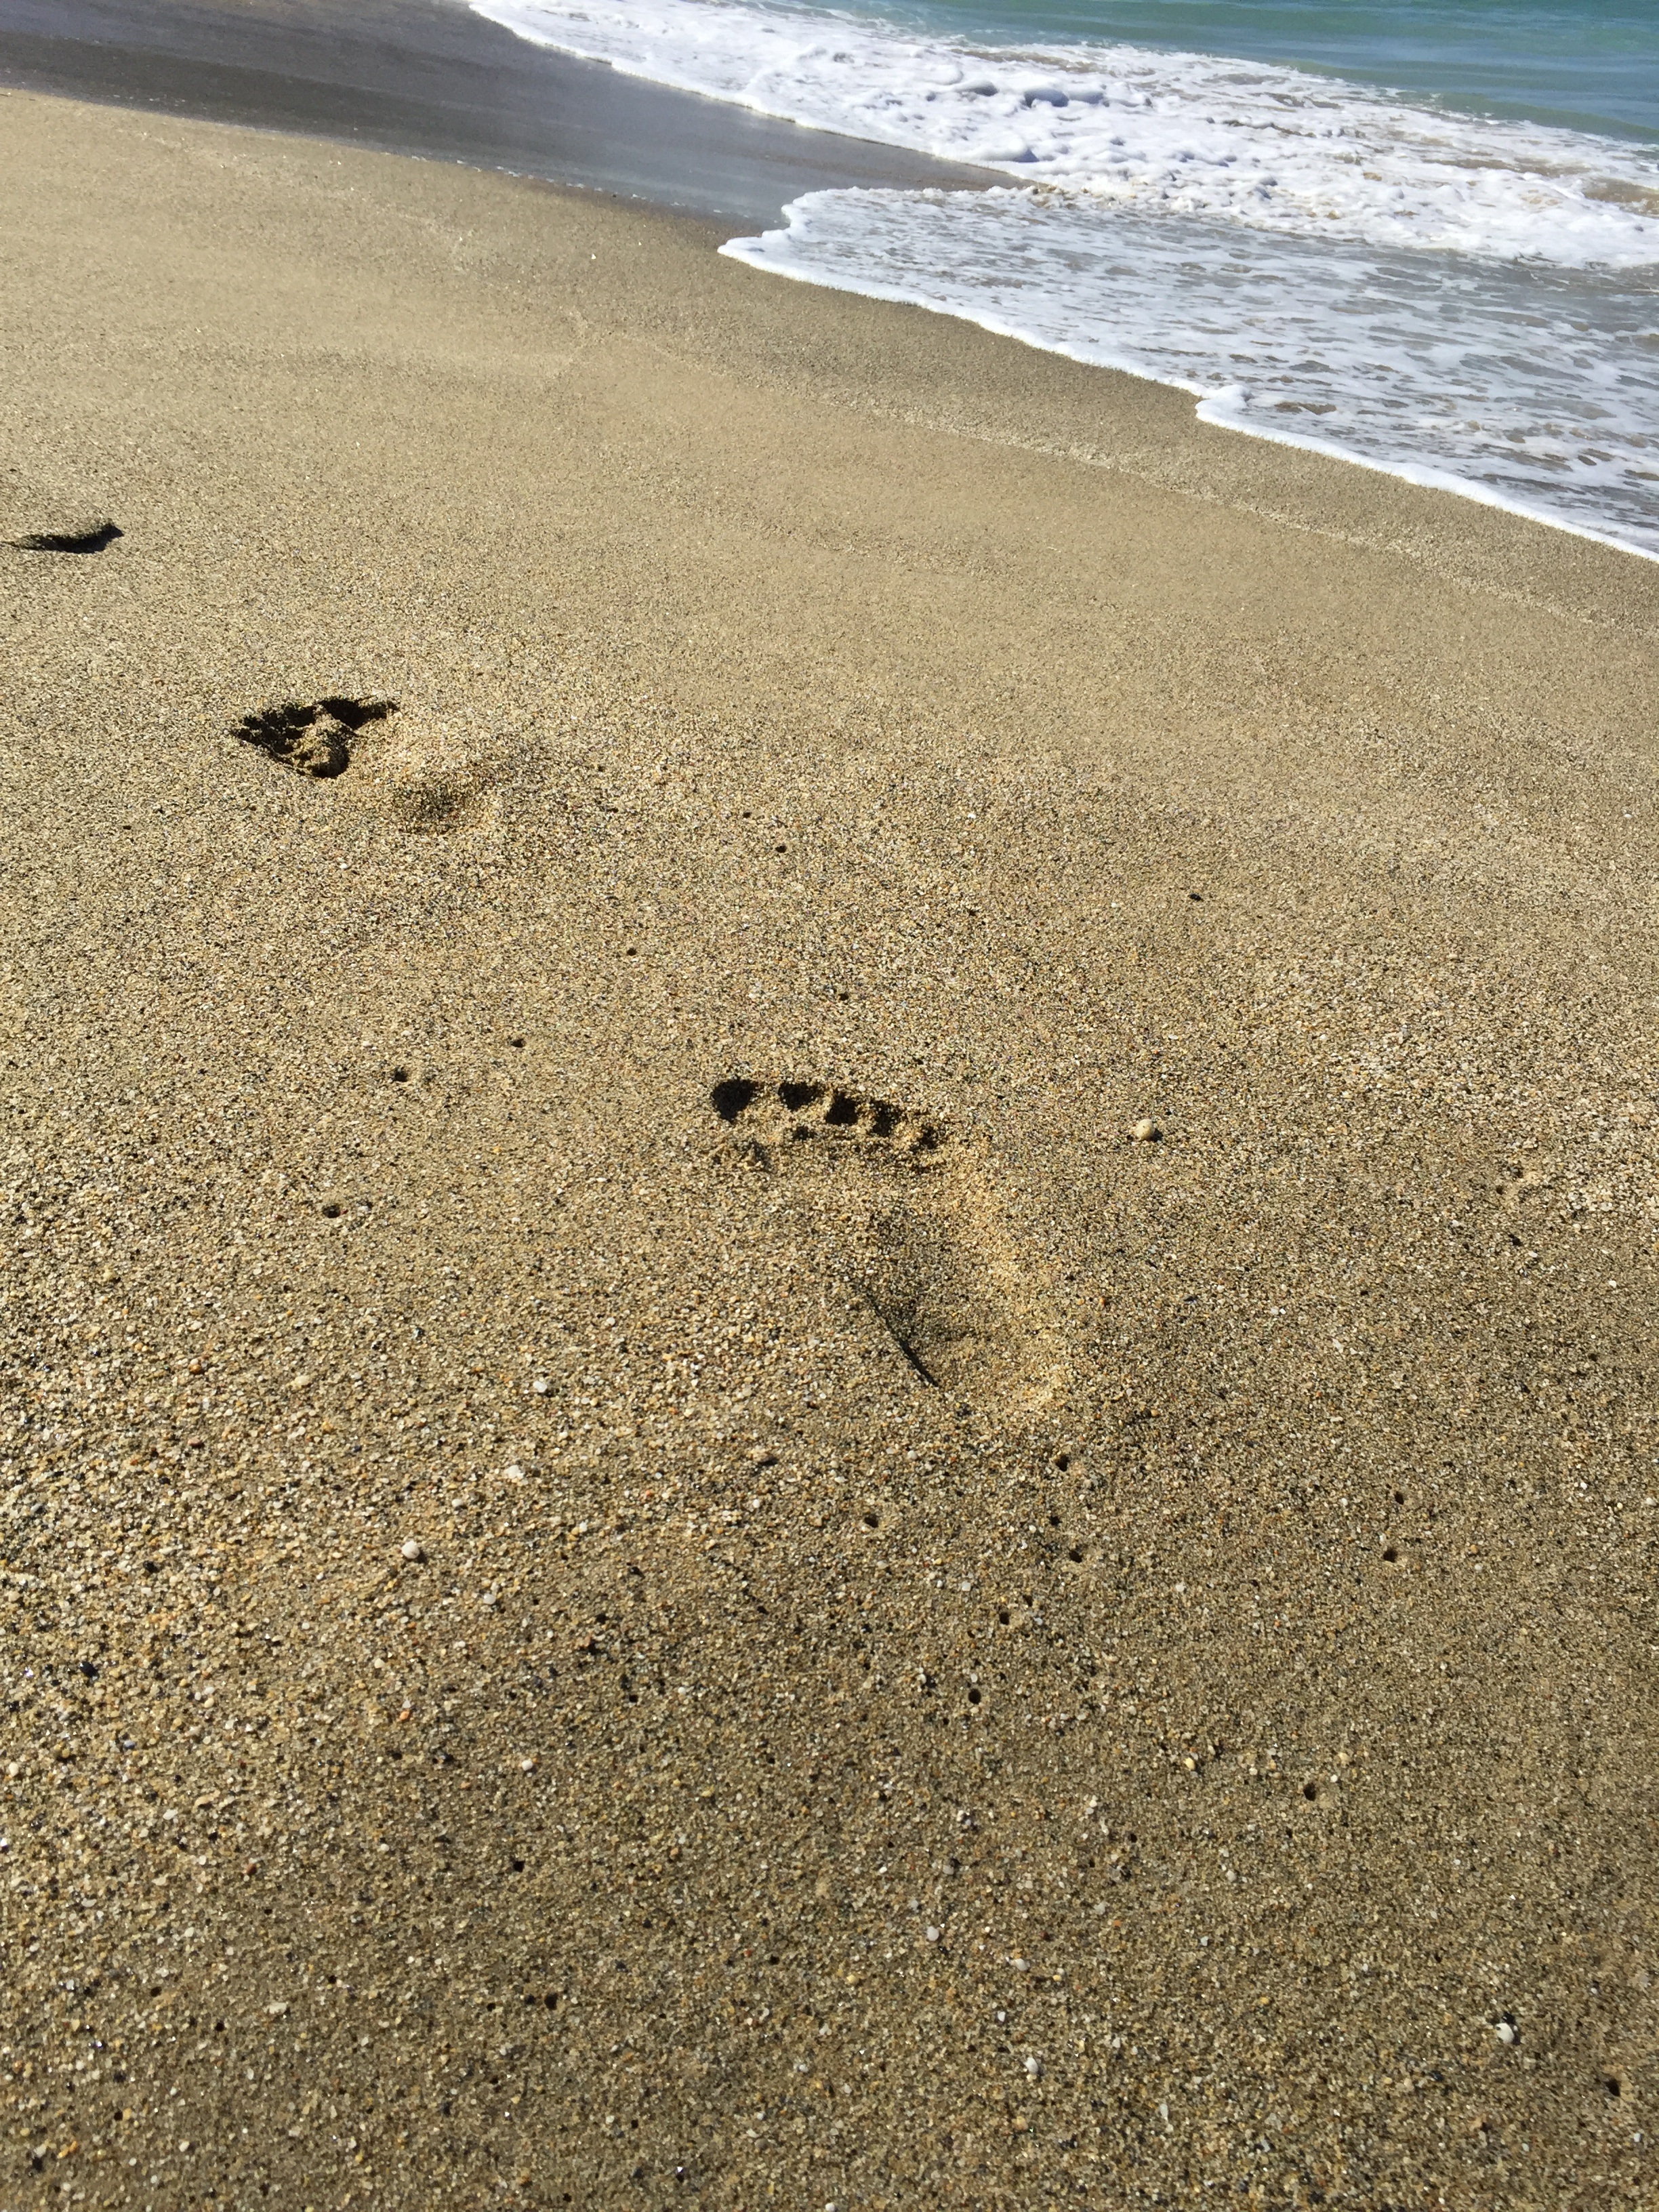
beach, sea, coast, sand, rock, shore, footprint, vacation, soil, material, tracks, resort, prints, mudflat